Vespasian

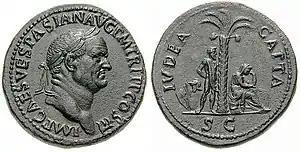
Vespasian sestertius, struck in 71 to celebrate the victory in the first Jewish–Roman War. Obverse: IMP. CAES. VESPASIAN AVG. P. M., TR. P., P. P., COS. III. The legend on the reverse says: IVDEA CAPTA, "Judaea conquered" – S. C.

In 66 AD, Vespasian was appointed to suppress the Jewish revolt underway in Judea. The fighting there had killed the previous governor and routed Cestius Gallus, the governor of Syria, when he tried to restore order. Two legions, with eight cavalry squadrons and ten auxiliary cohorts, were therefore dispatched under the command of Vespasian while his elder son, Titus, arrived from Alexandria with another.